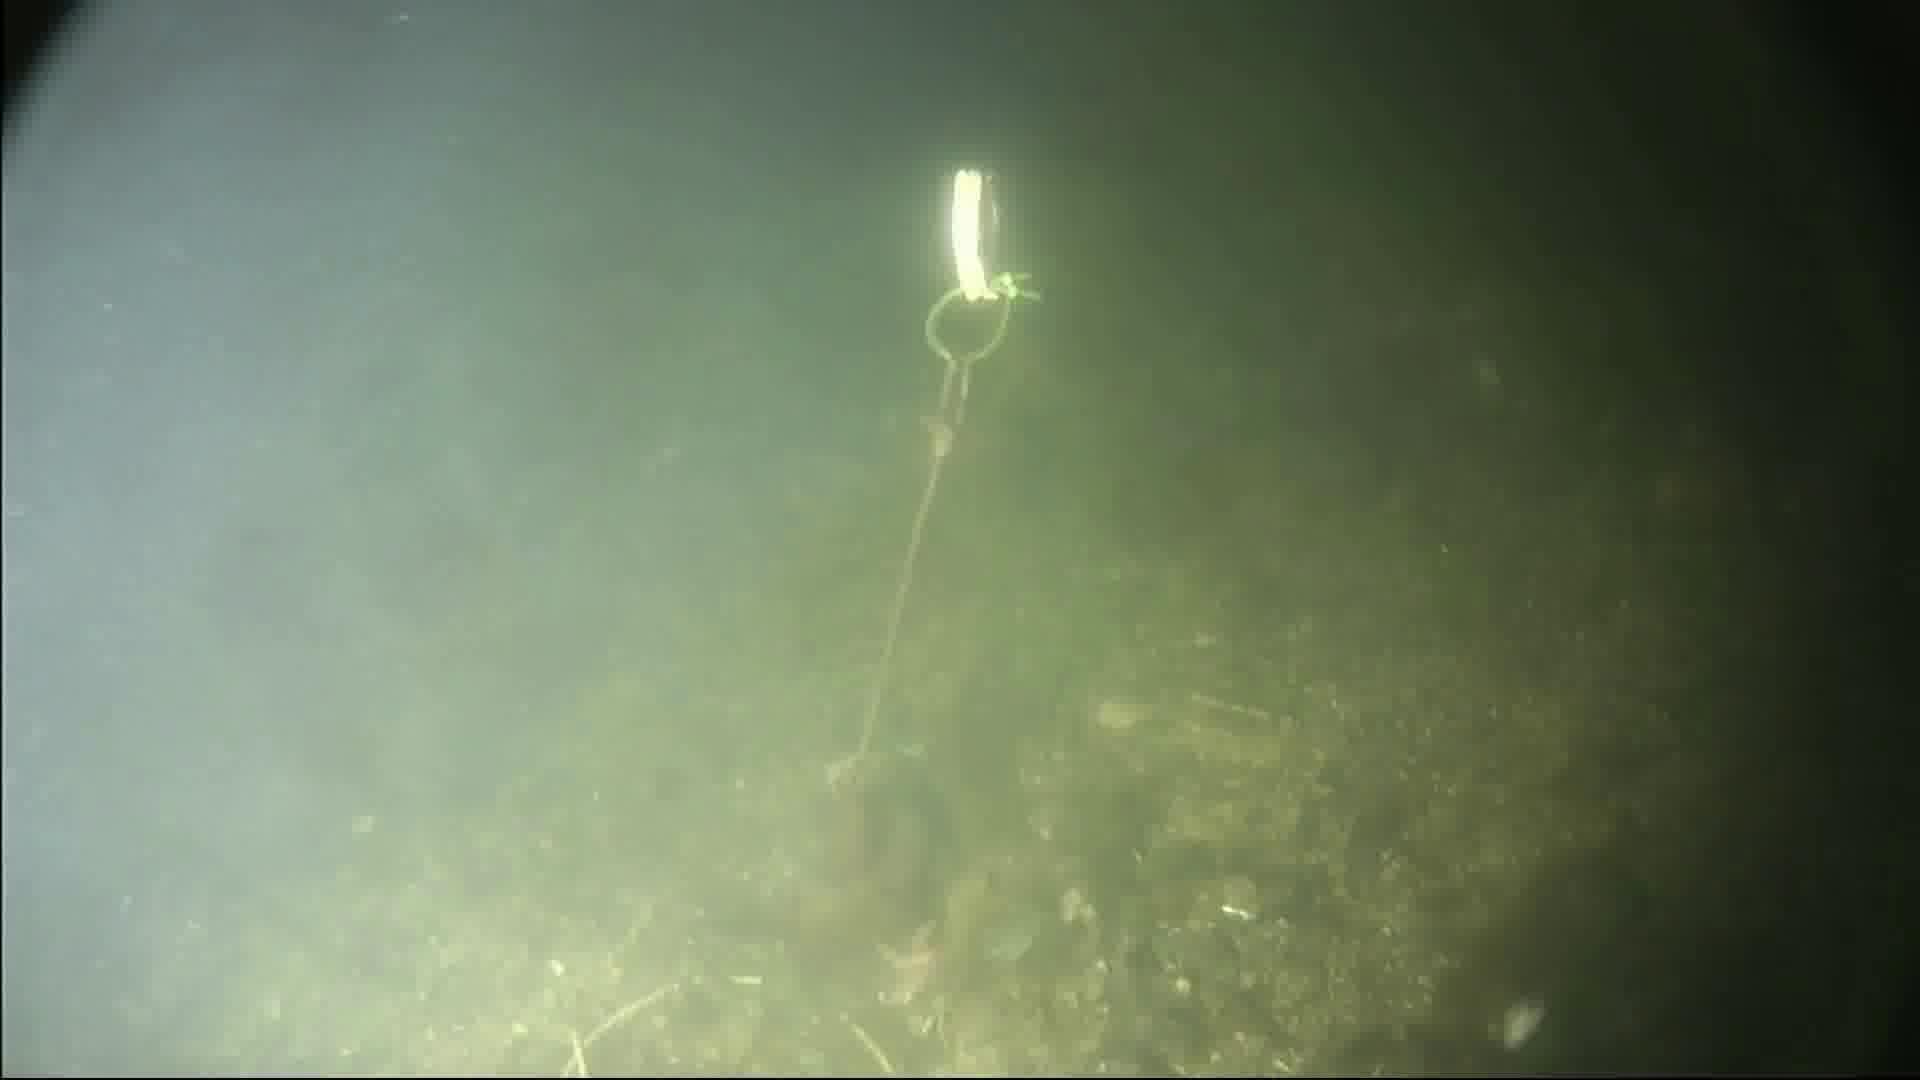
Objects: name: starfish
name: crab
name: small_fish